Michael Drakos Soutzos

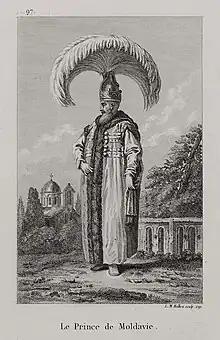
Soutzos in ceremonial attire at his 1792 investiture as Prince of Moldavia

Michael Drakos Soutzos (1730 – 1803) was a Prince of Moldavia between 1792 and 1795. A member of the Soutzos family of Phanariotes (descended from the Drakos family), he was the grandfather of Michael Soutzos, himself a ruler of Moldavia between 1819 and 1821.